Harry Dahlberg

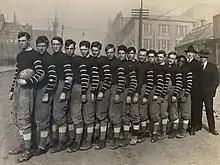
Butte High School 1913 State Football Champions. Dahlberg is pictured seventh from the left.

1922-66 - Butte High School - Head Football, Head Basketball (‘23-’52), Head T&F, Cross Country (1964)